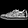
Label: Sneaker